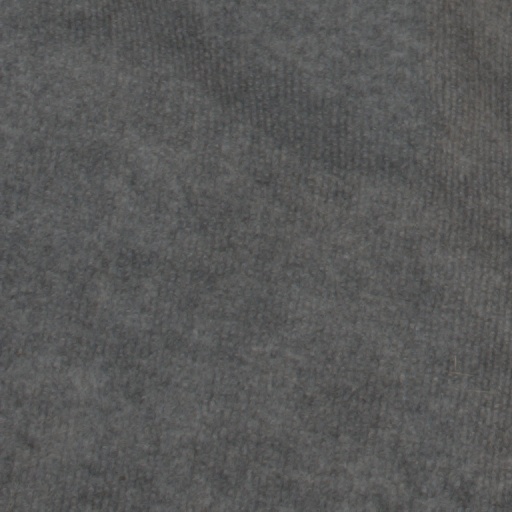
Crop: wheat